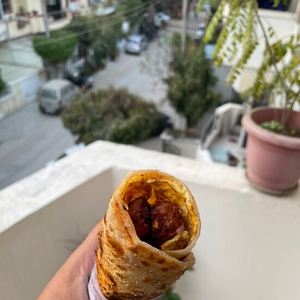
Dish: kathiroll